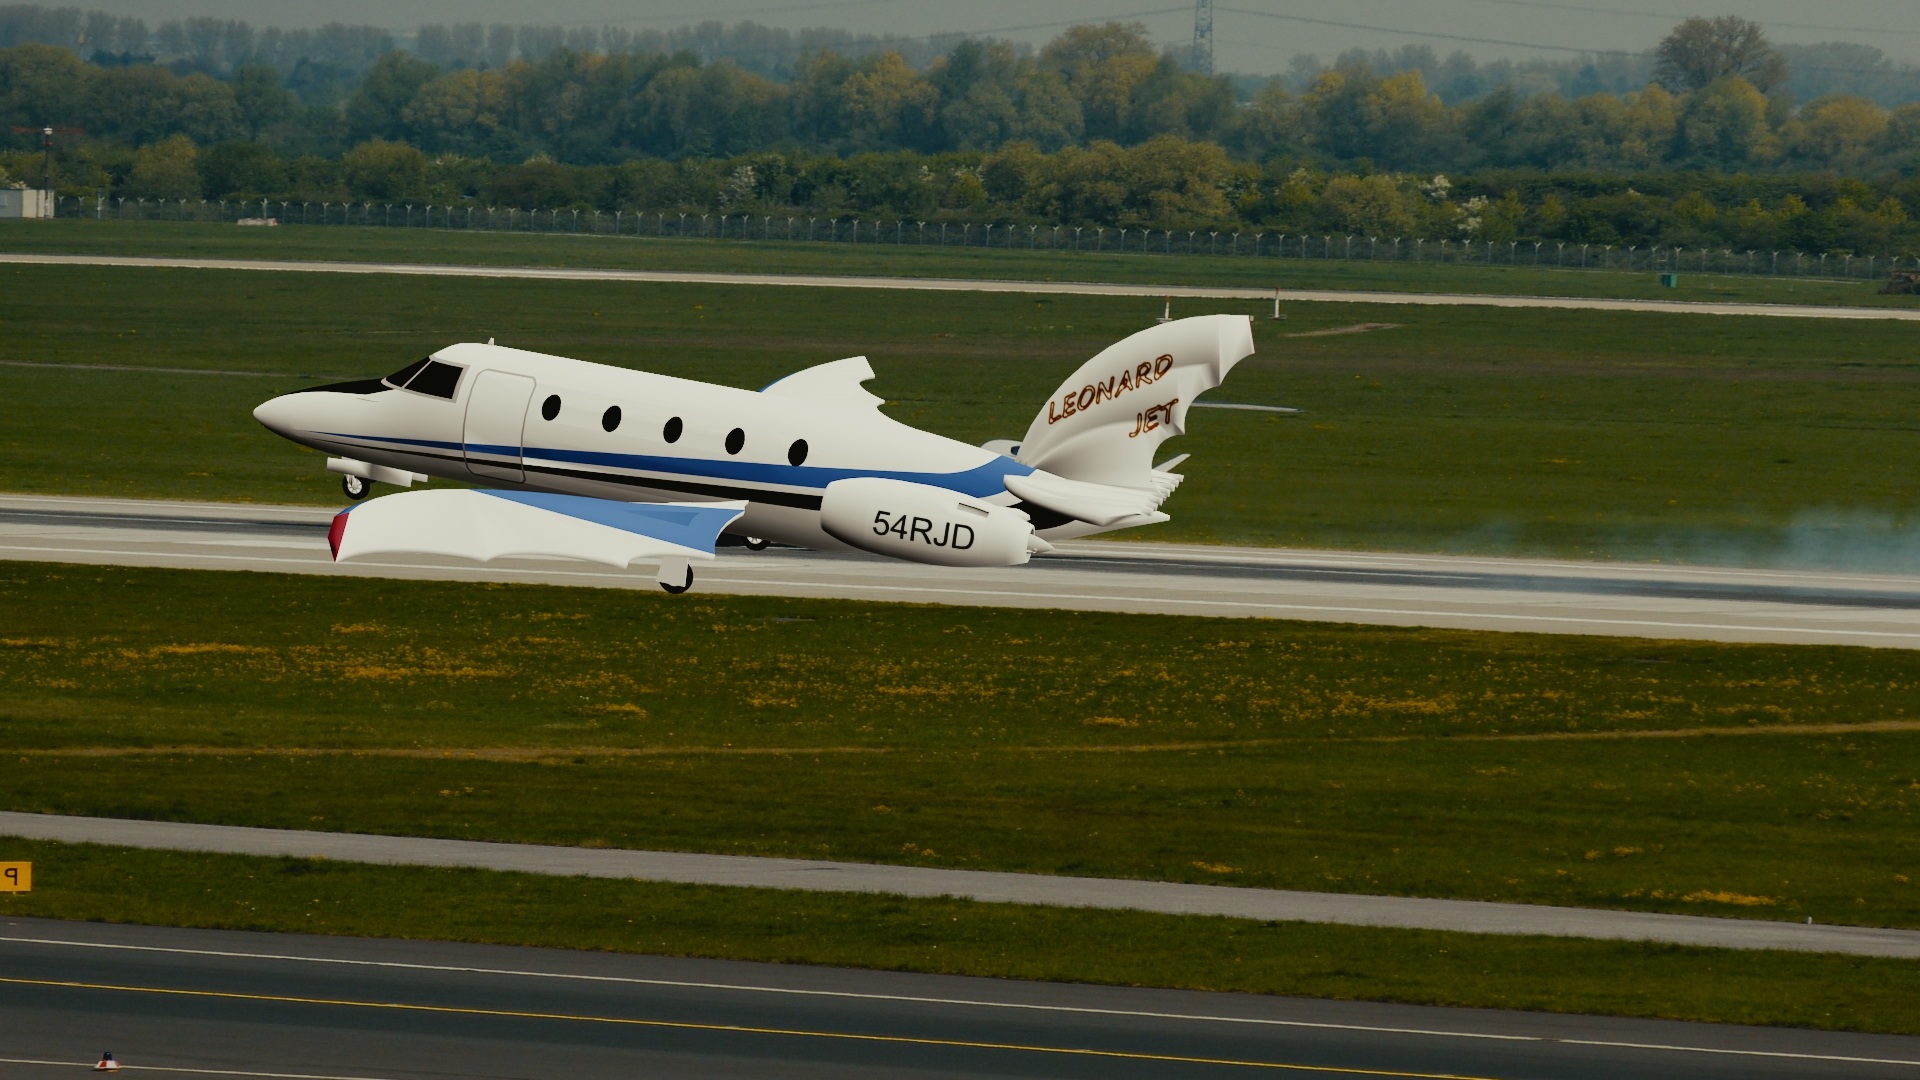
wing, track, airport, airplane, aircraft, vehicle, airline, aviation, flight, airliner, takeoff, light aircraft, air force, jet aircraft, monoplane, atmosphere of earth, narrow body aircraft, aircraft engine, aircraft takeoff